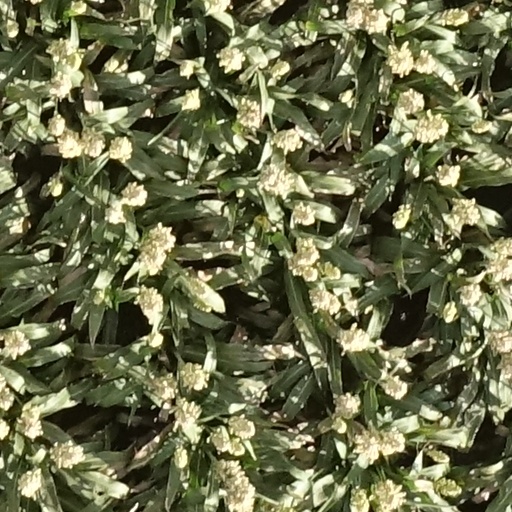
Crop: sorghum